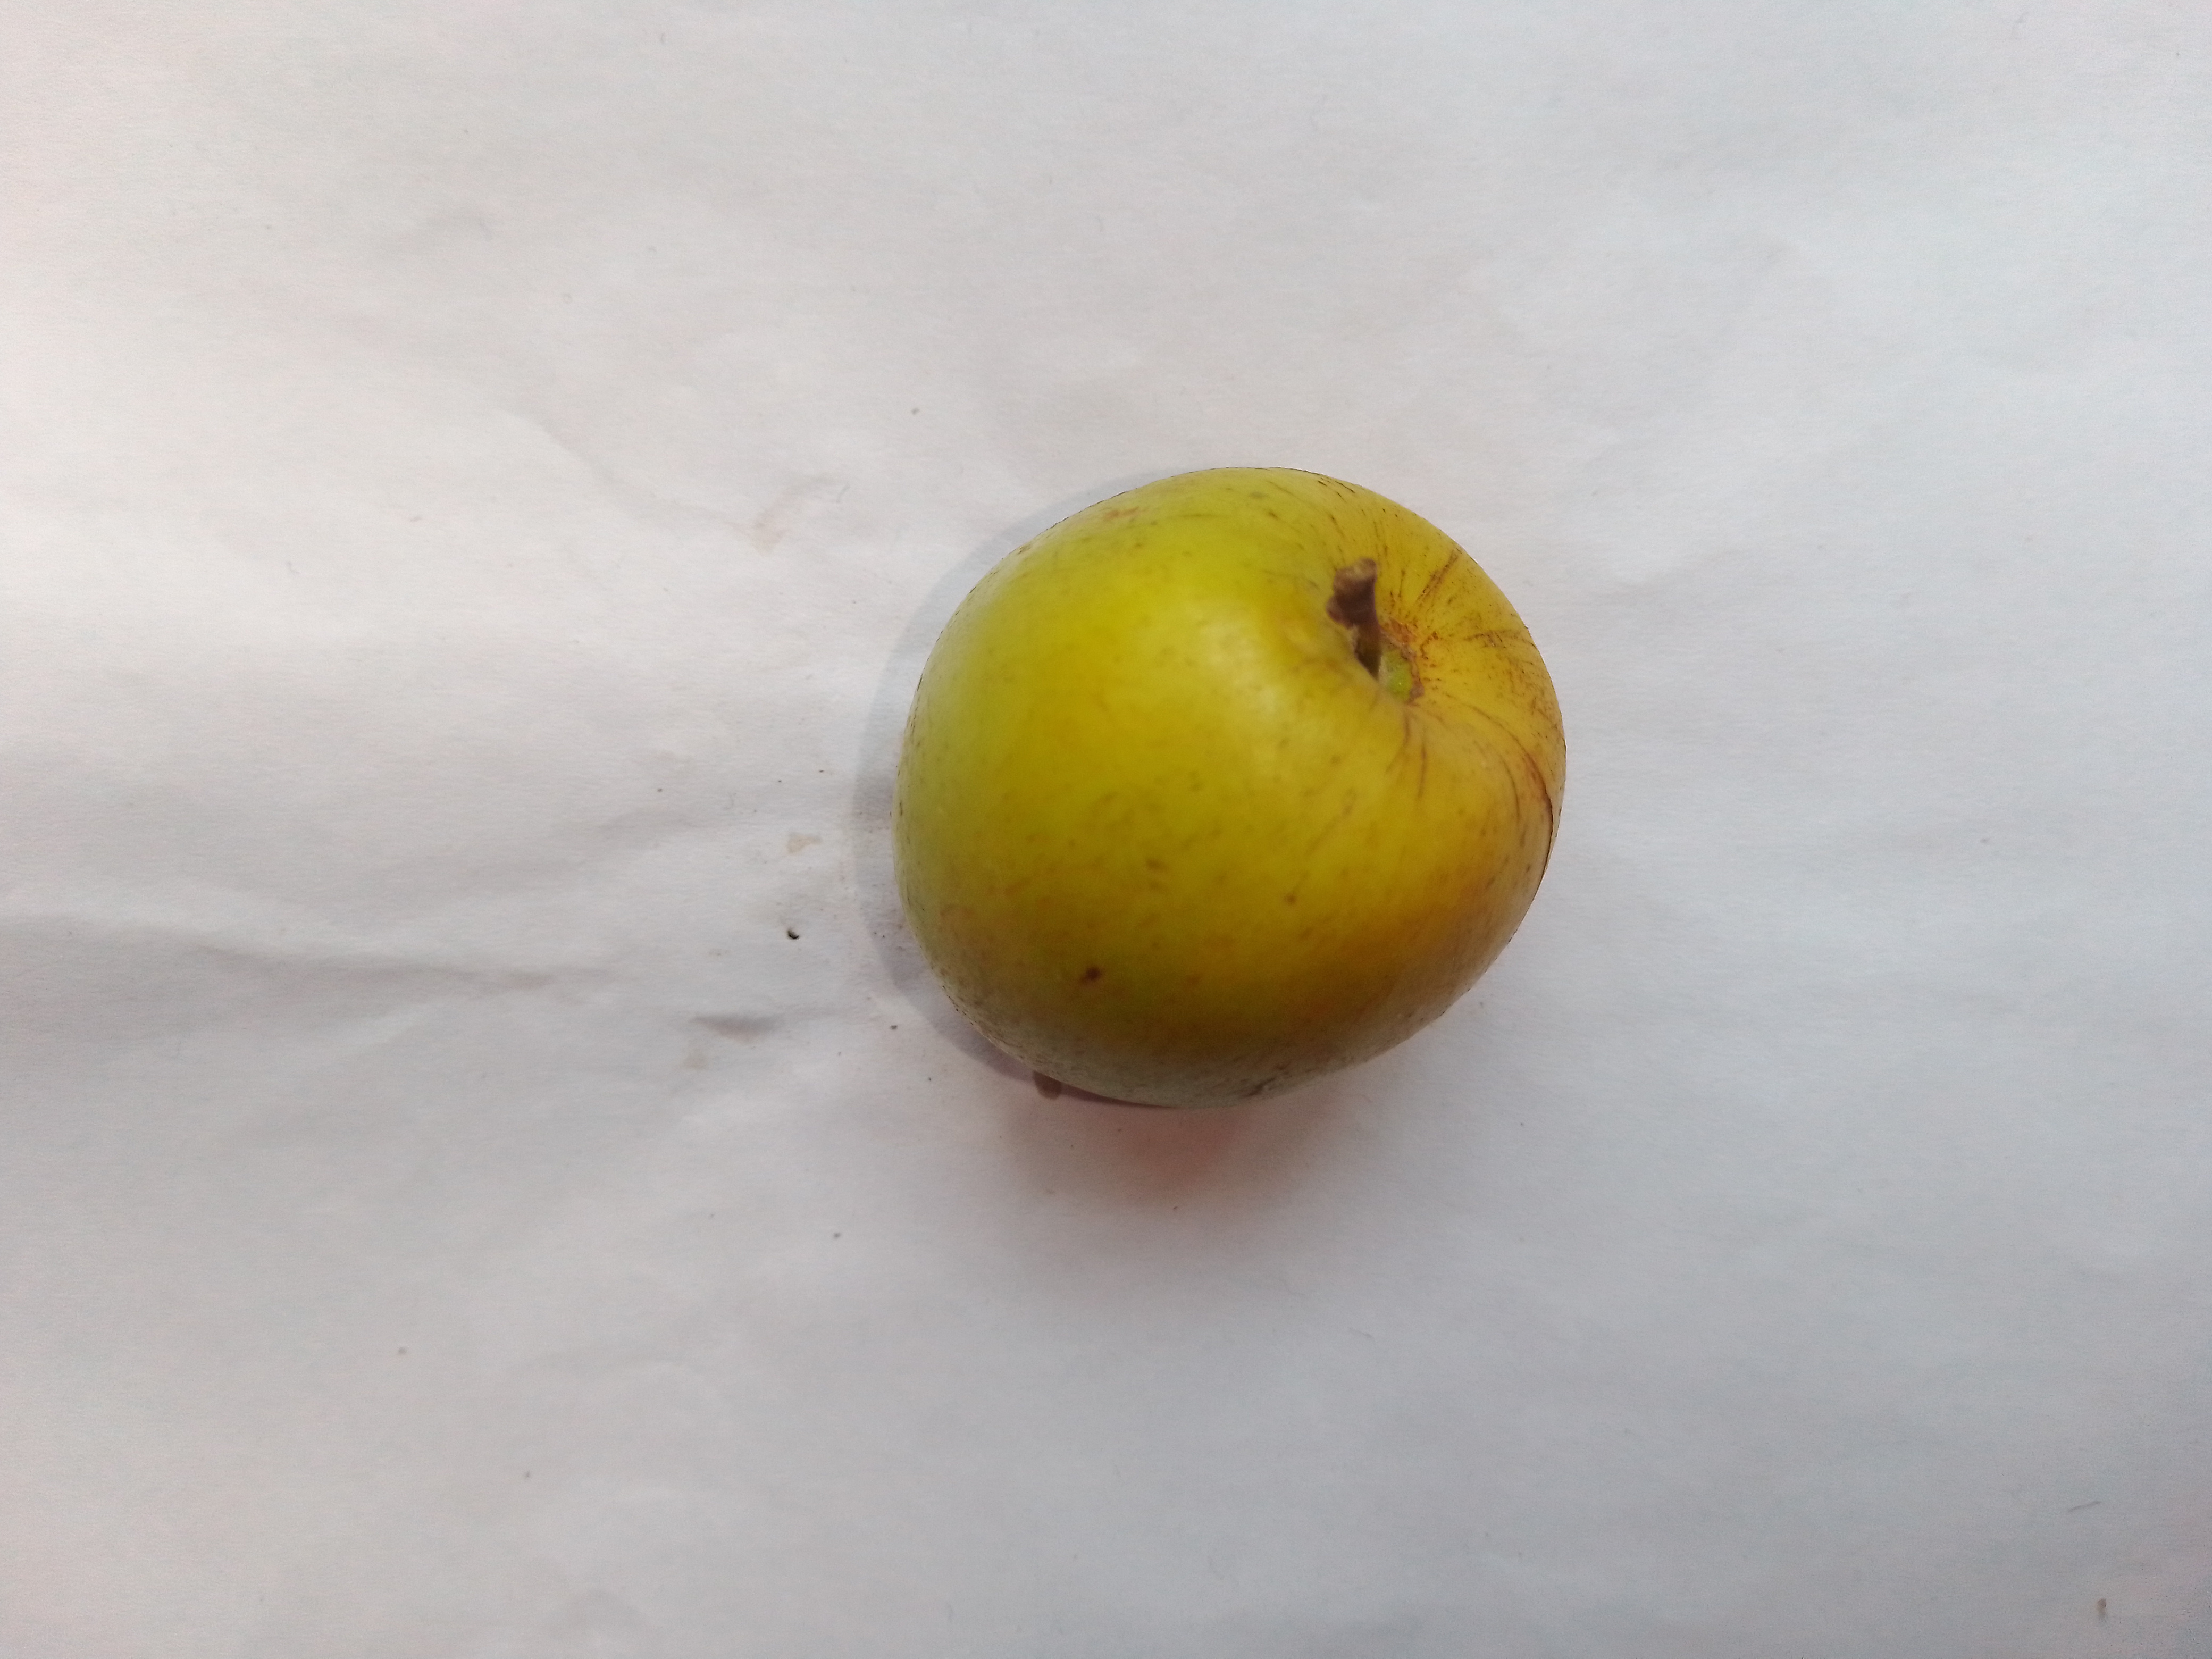
Fruit: jujube
Condition: fresh